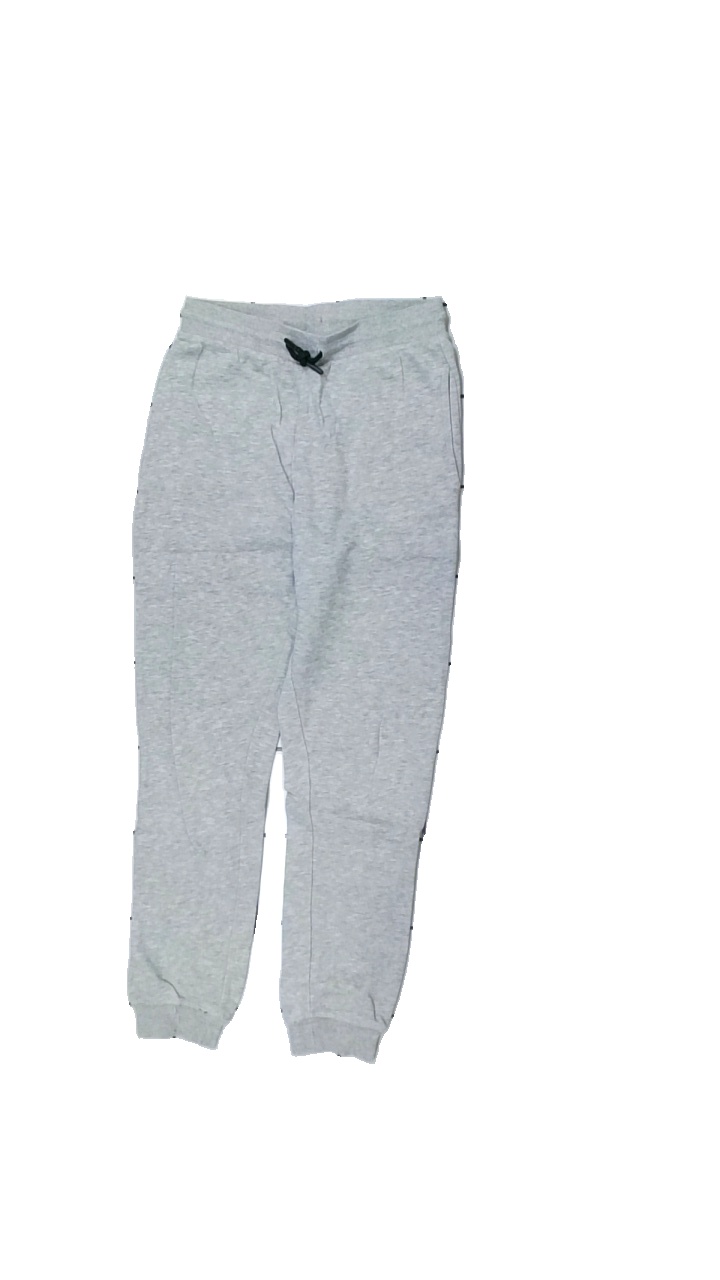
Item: Trousers (Children)
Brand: Soc (stadium)
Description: grå mjukis byxor med fläck på knä
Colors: Grey
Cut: Regular
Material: ?
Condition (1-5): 3
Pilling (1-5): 5
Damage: fläck knä
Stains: Major
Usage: Export
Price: <50